Mount Wilson, New South Wales

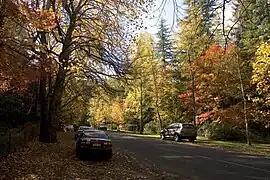
Autumn foliage at Mount Wilson

Mount Wilson is a village in the Blue Mountains region of New South Wales, Australia. The village is about east of the township of Bell, and about west of the Sydney CBD. At the 2021 census, the village of Mount Wilson had a population of 81 people. Mount Wilson is known for its multiple large ornate gardens, walks and access to nature, and popularity as a base for canyoning.